1921 Vanderbilt Commodores football team

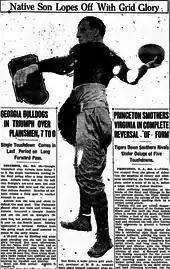
Quarterback Kuhn

Some Texas supporters blamed its lack of depth on the line for the loss. The Longhorns' passing game was considered satisfactory, going 10 of 31 for 125 yards with five interceptions (two for touchdowns), and some felt that any failure of the passing game could be blamed on the line play. According to Dallas sportswriter Joe Utay, Texas lost because of overconfidence. Blinkey Horn wrote "Vandy outcharged, outfought, and outgamed the boastful Texans. Their courage was finer. Their stamina was greater."